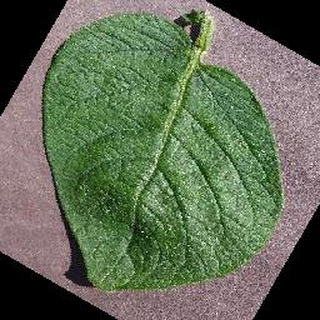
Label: healthy_potato